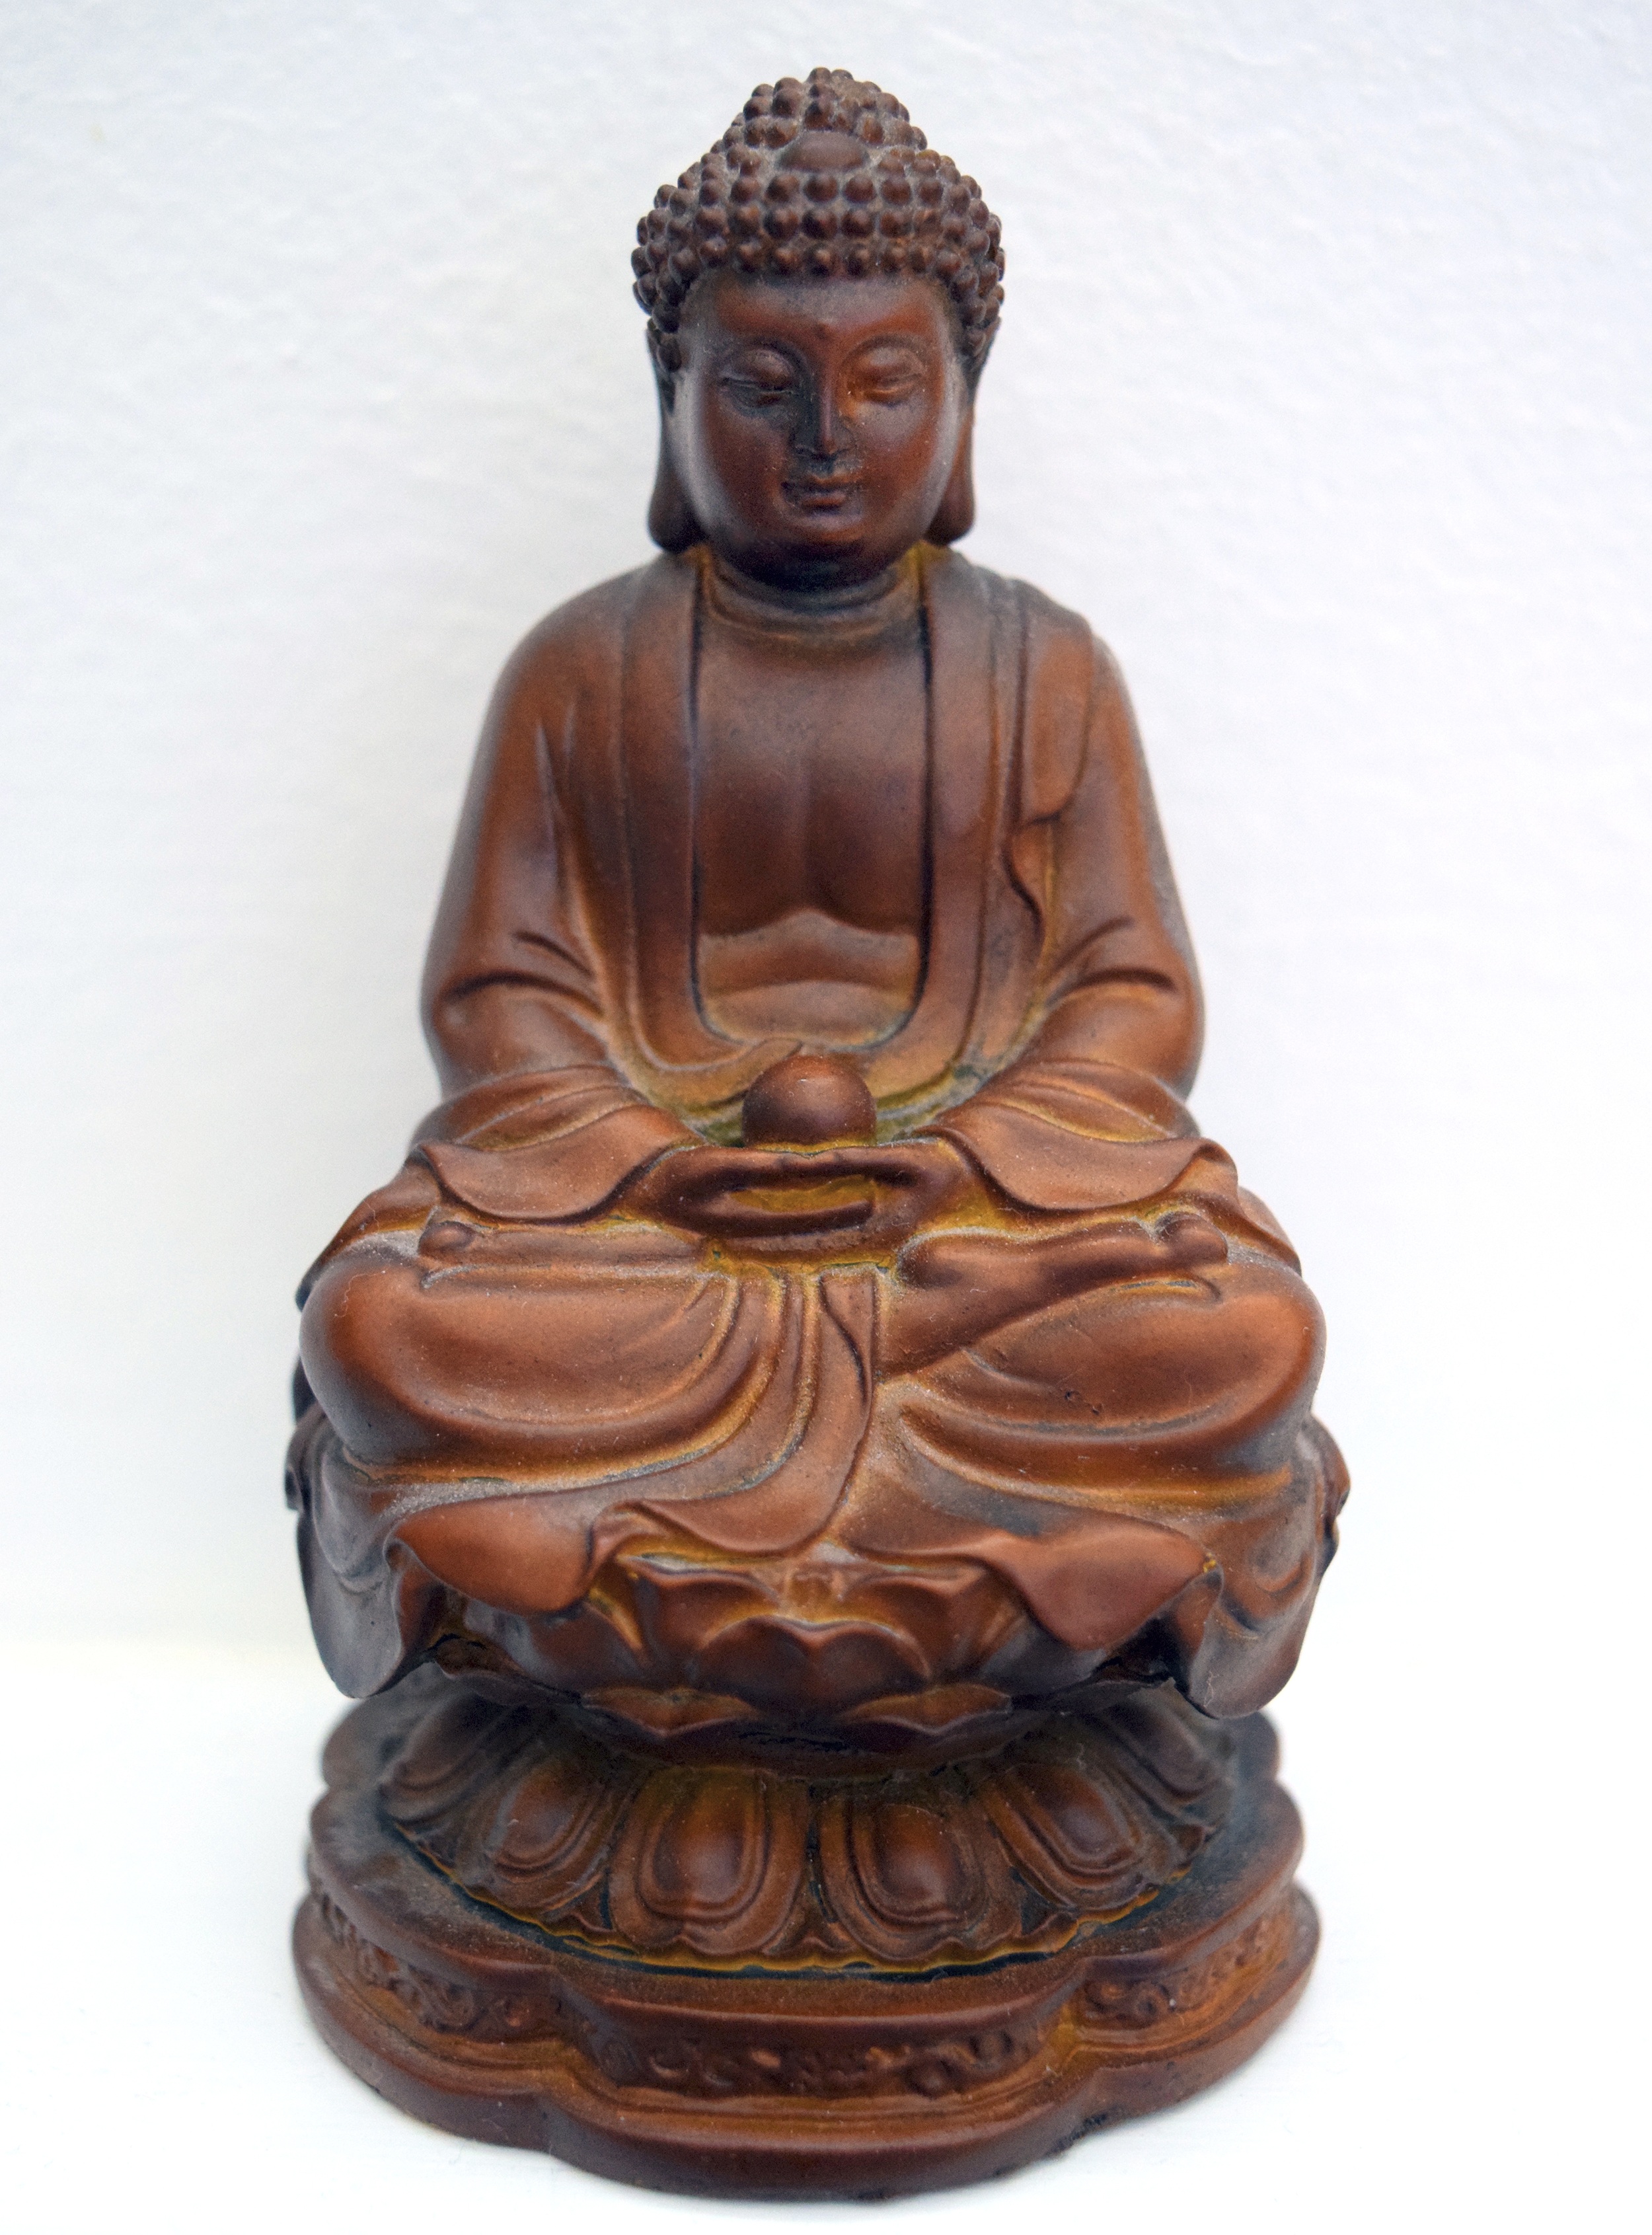
wood, monument, tranquility, statue, calm, brown, meditate, buddhist, buddhism, zen, face, sculpture, art, relaxation, meditation, philosophy, figurine, buddha, serenity, carving, tibetan, wisdom, spiritual symbol, stone carving, gautama buddha